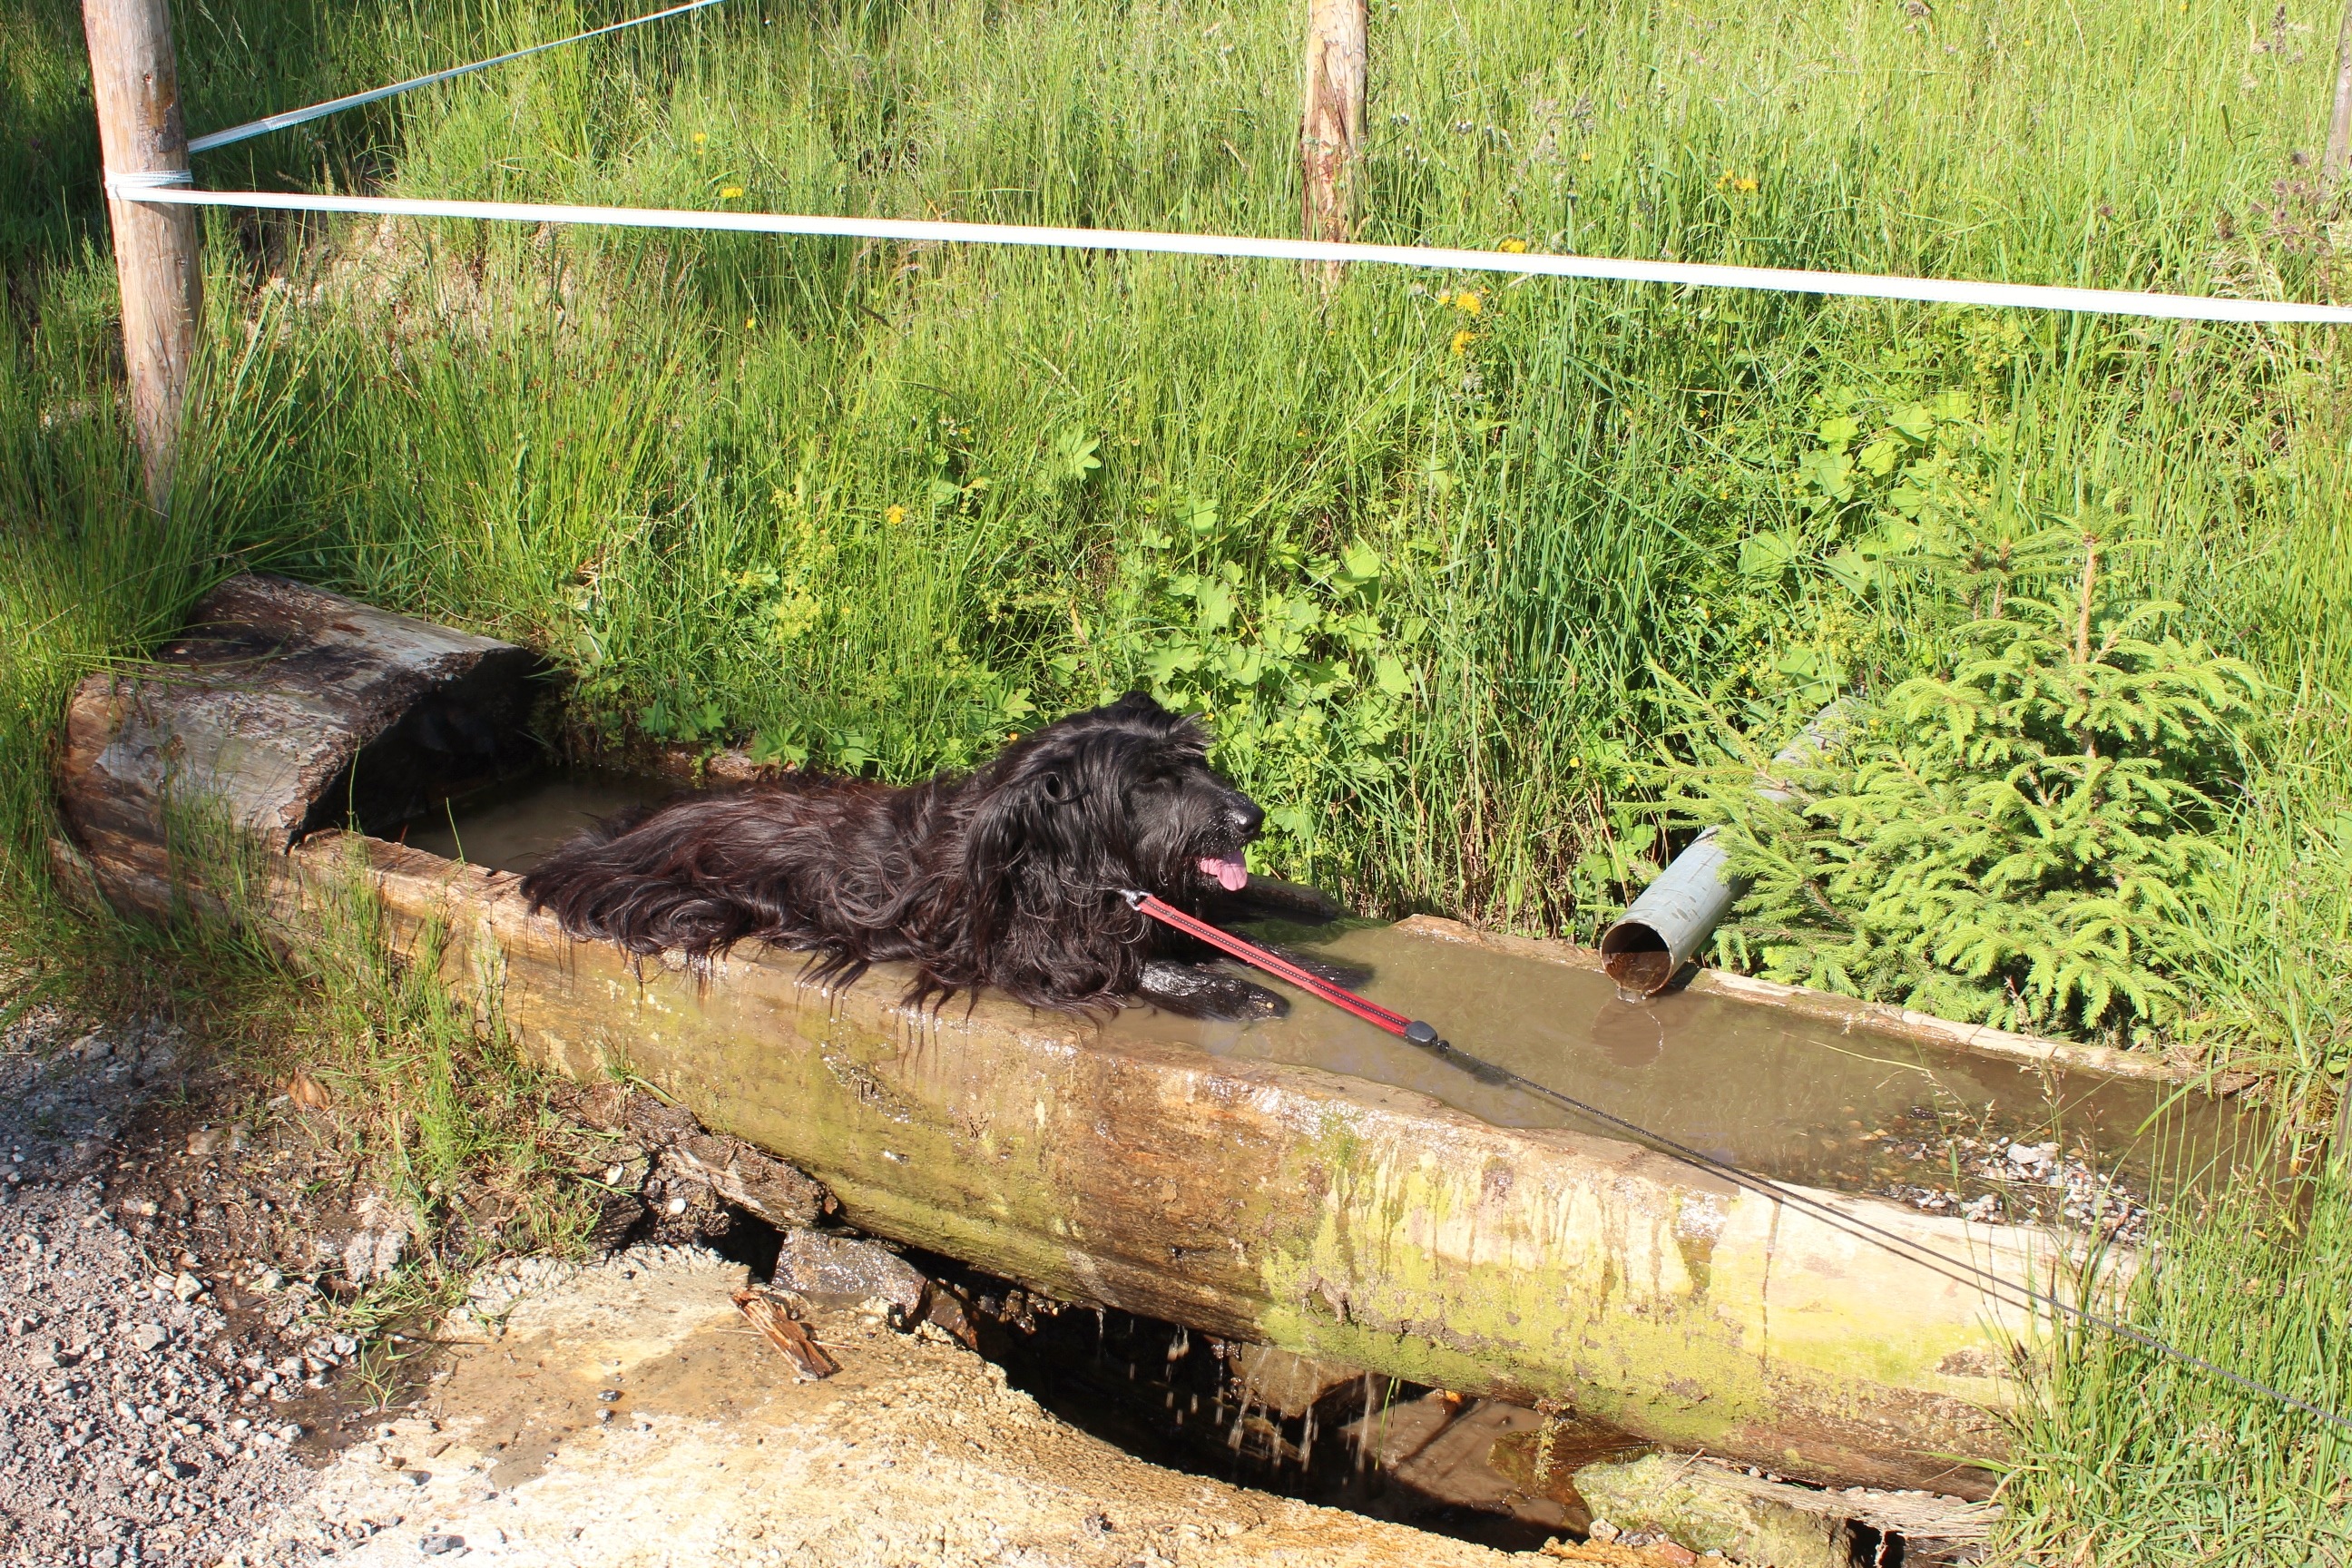
water, nature, mountain, hiking, dog, animal, summer, walk, vehicle, mountaineering, hot, fountain, cool down, allgau